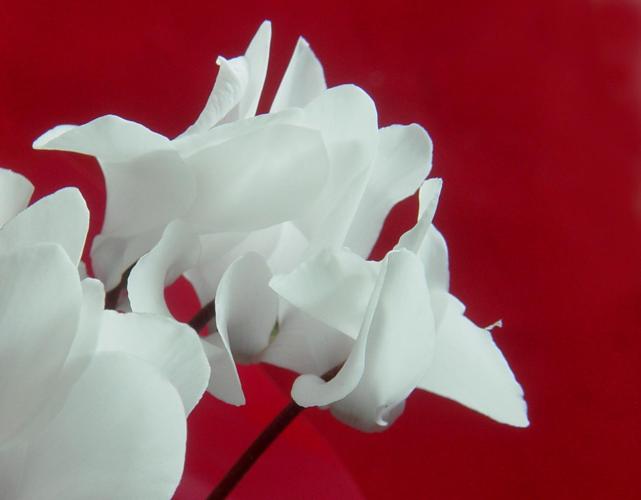
Label: cyclamen